Anton Walter

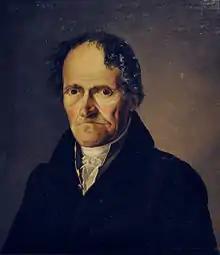
Anton Walter. Oil painting by Friedrich Gauermann, 1825 (Vienna, Kunsthistorisches Museum)

Gabriel Anton Walter (5 February 1752 – 11 April 1826) was a builder of pianos. The "Grove Dictionary of Music and Musicians" describes him as "the most famous Viennese piano maker of his time". Haydn, Mozart, Beethoven and Schubert all owned and played on Walter's pianos.